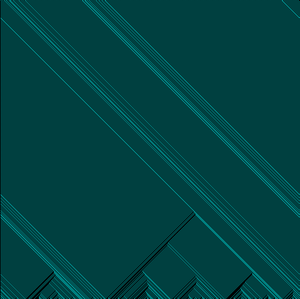
Un automate cellulaire consiste en une grille régulière de « cellules » contenant chacune un « état » choisi parmi un ensemble fini et qui peut évoluer au cours du temps. L'état d'une cellule au temps t+1 est fonction de l'état au temps t d'un nombre fini de cellules appelé son « voisinage ». À chaque nouvelle unité de temps, les mêmes règles sont appliquées simultanément à toutes les cellules de la grille, produisant une nouvelle « génération » de cellules dépendant entièrement de la génération précédente.